Brahe Rock

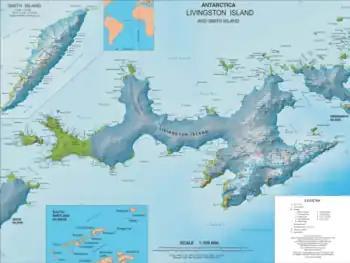
Topographic map of Livingston Island and Smith Island

Brahe Rock is the rock off the north coast of Livingston Island in the South Shetland Islands, Antarctica 85 m long in west–east direction and 50 m wide, and split in three. Its surface area is 0.14 ha. The vicinity was visited by early 19th century sealers.